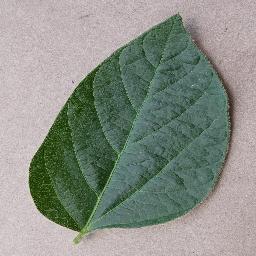
Label: Soybean___healthy